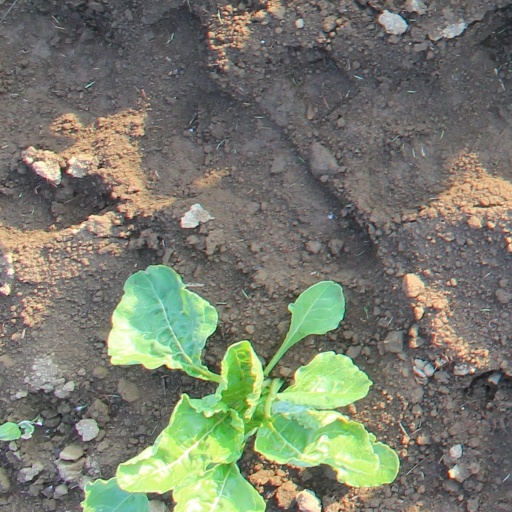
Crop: sugar beet